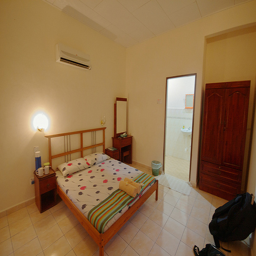
a white bed with spots on it in a room
A full view of a bedroom with well lit lights.
A large bed on a wooden frame in a bedroom.
A bedroom with a bed, table, dresser, garbage can and towels on the bed.
A bedroom that has a made bed in it.